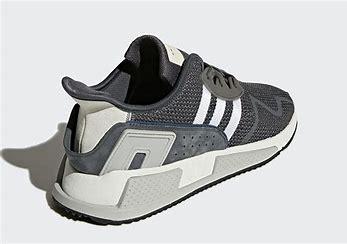
Brand: Adidas
Model: EQT Cushion Adv